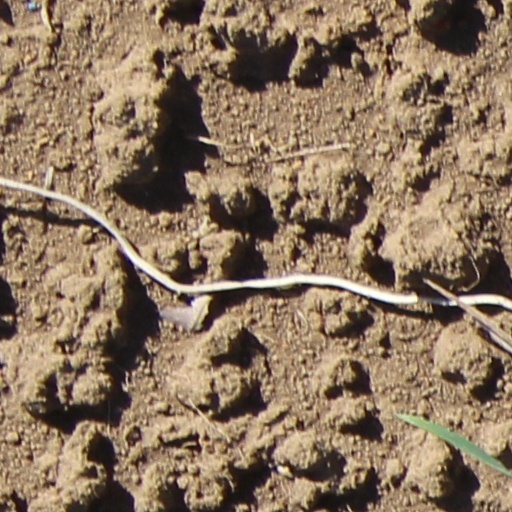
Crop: wheat